Falls of Rough Historic District

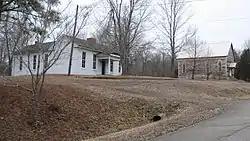

The Falls of Rough Historic District, along Kentucky Route 110 in Falls of Rough, Kentucky, is a historic district which was listed on the National Register of Historic Places in 1978. It included 10 contributing buildings, a contributing structure, and three contributing sites.